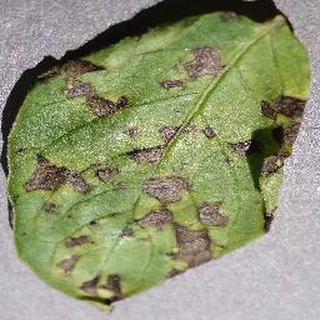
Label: potato_early_blight